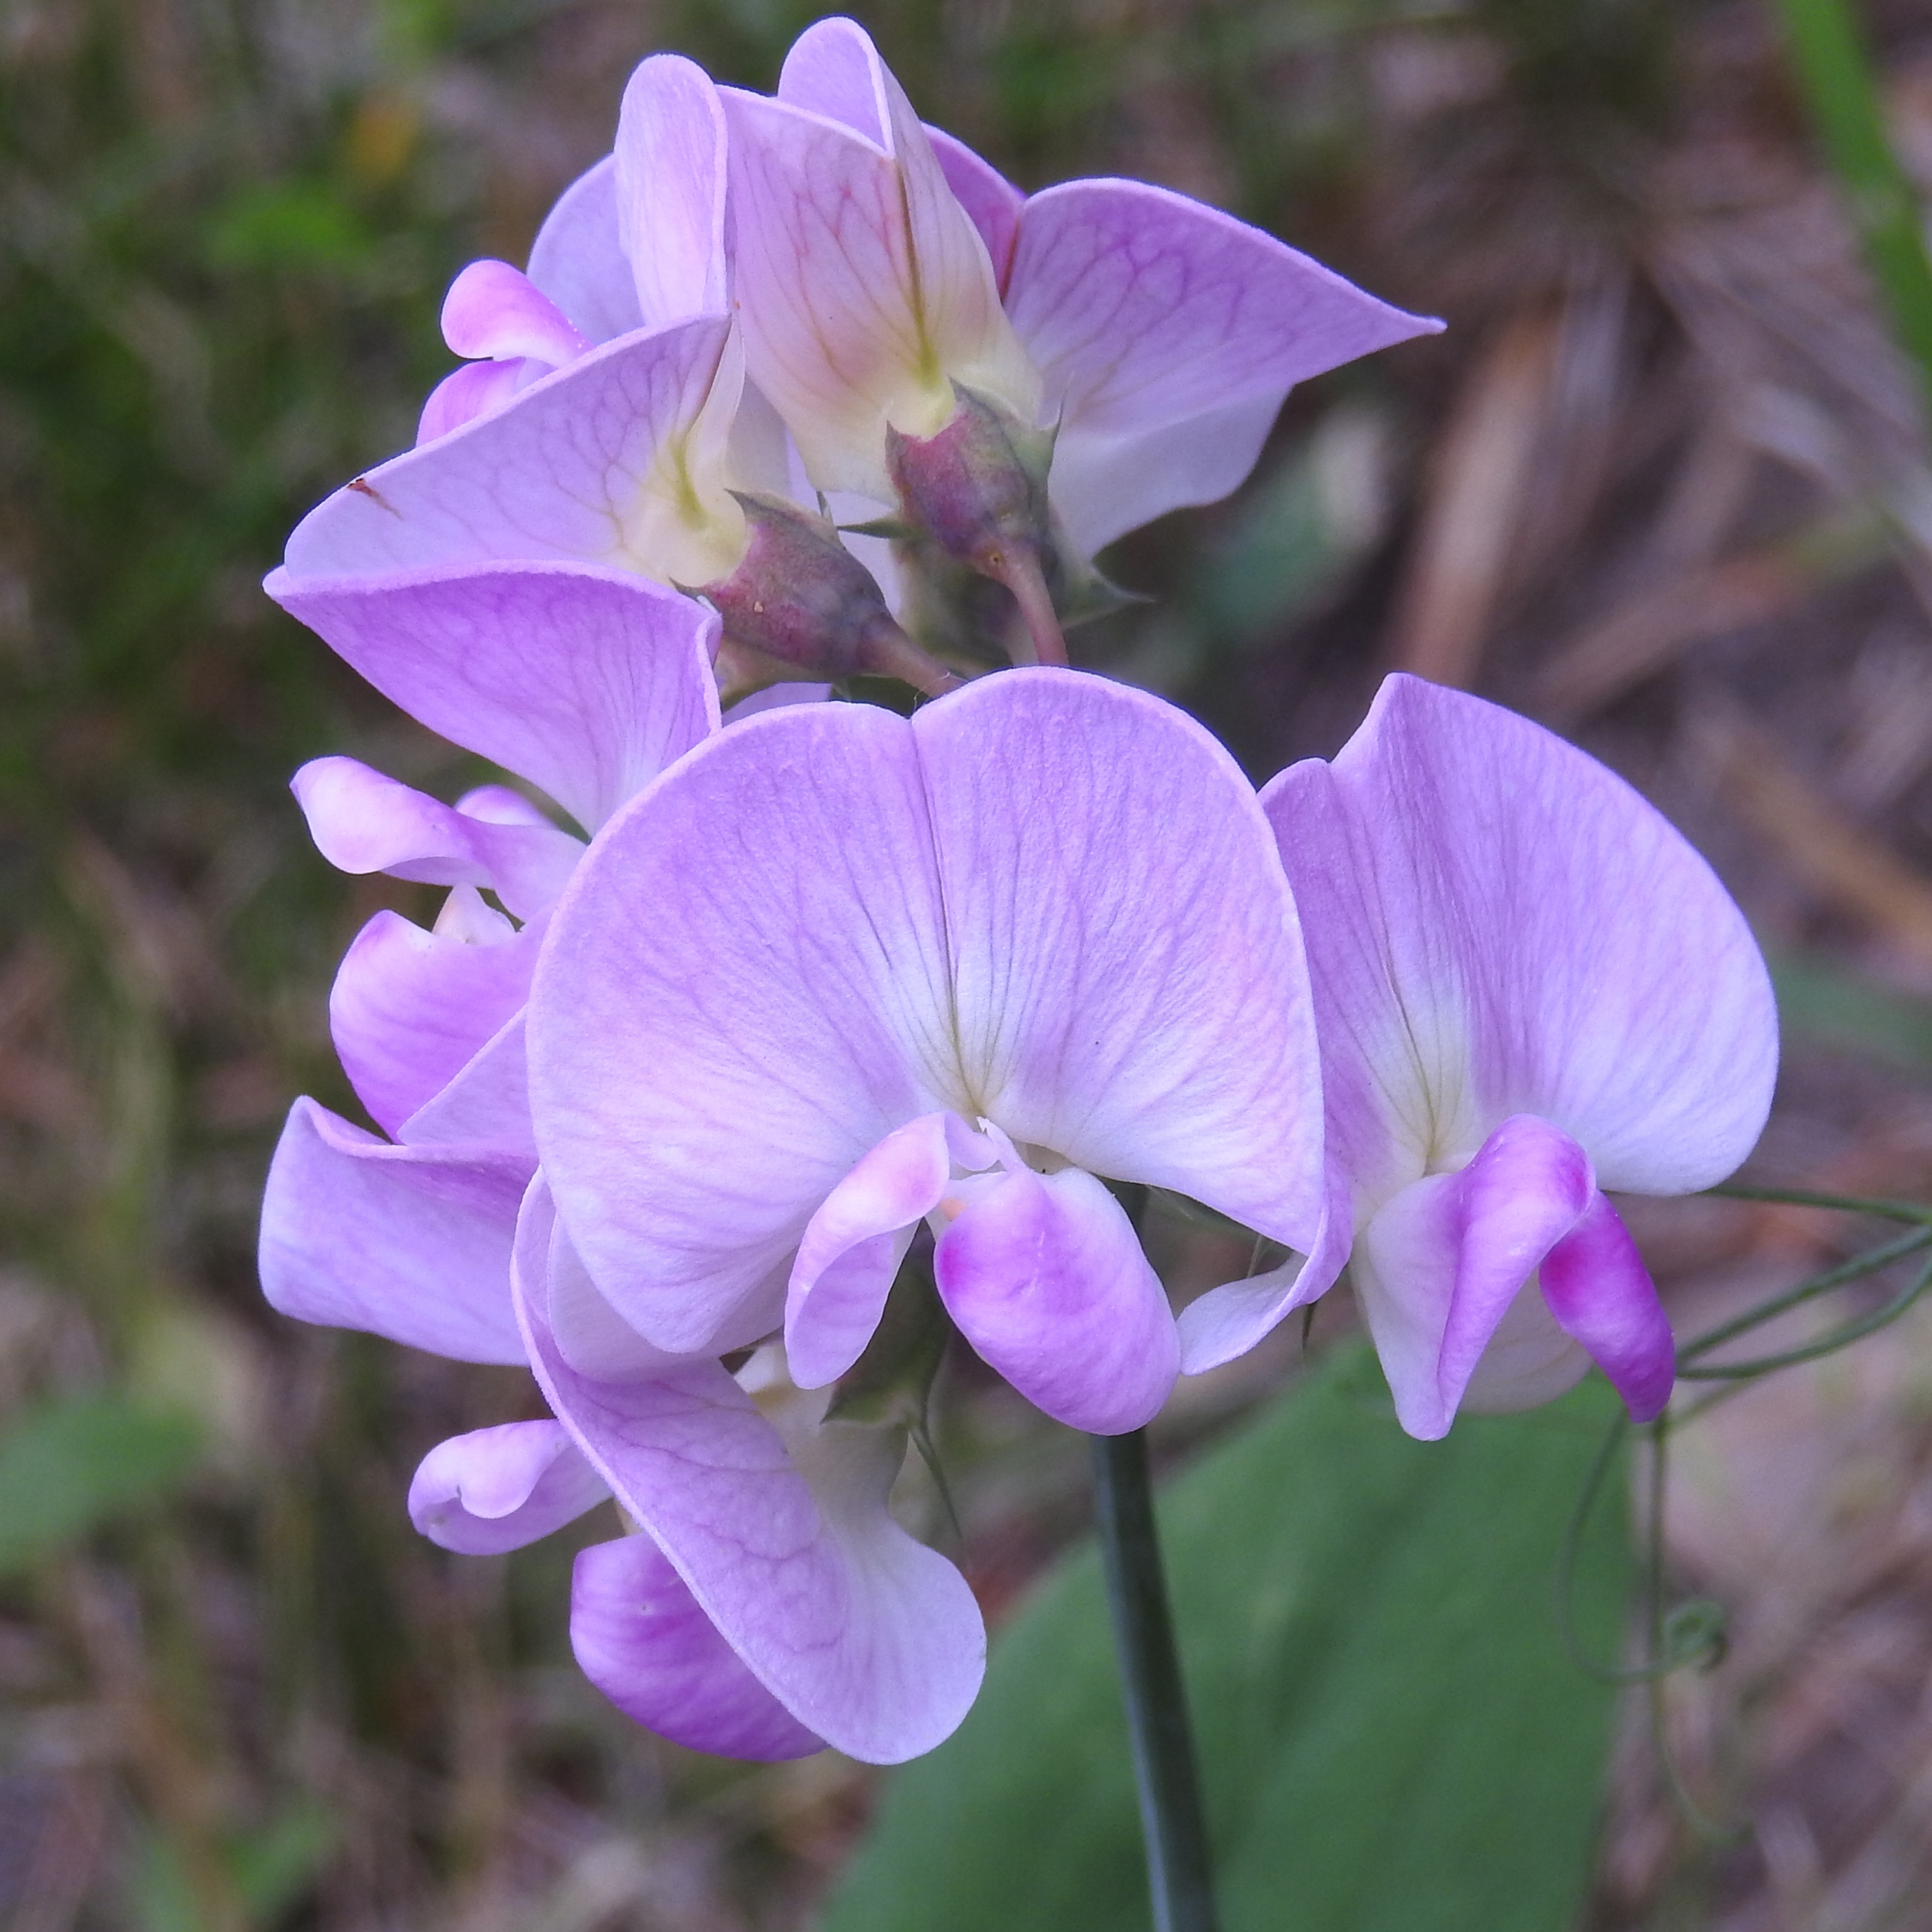
plant, flower, petal, bloom, botany, flora, wildflower, pea, flowering plant, fabaceae, lathyrus, spring pea, land plant, violet family, everlasting sweet pea